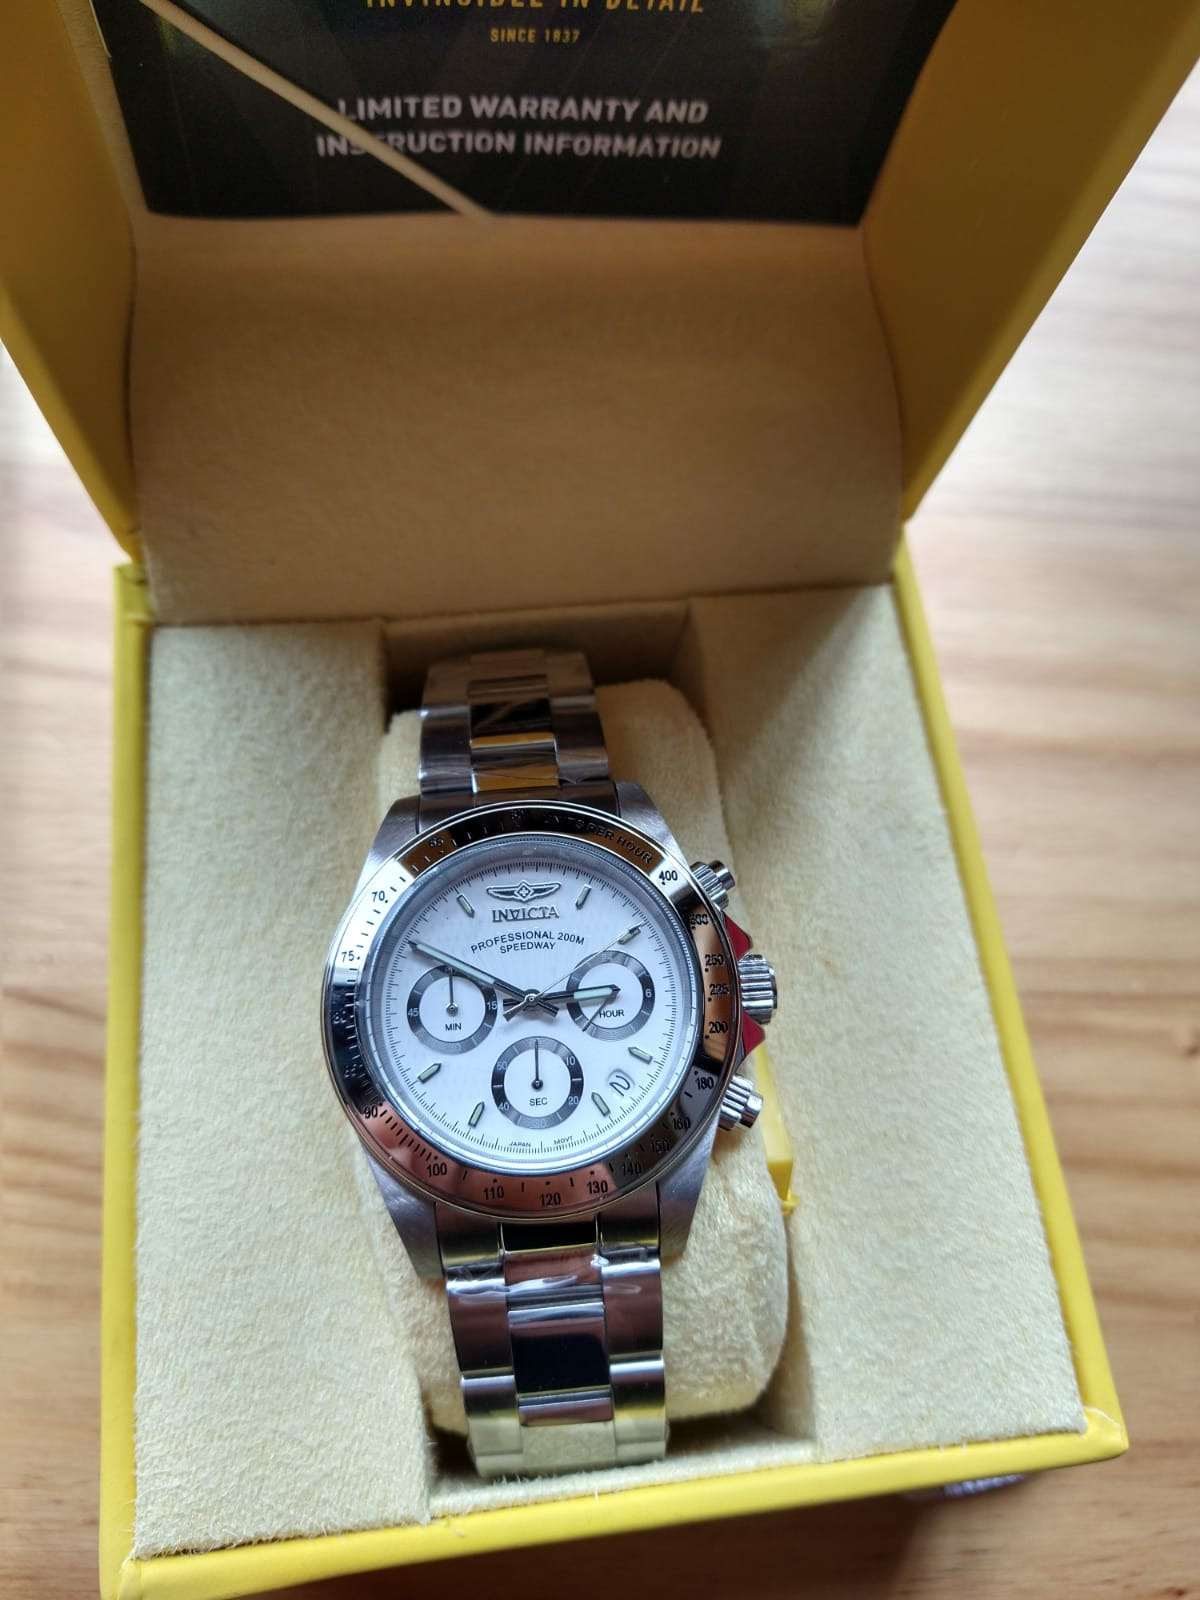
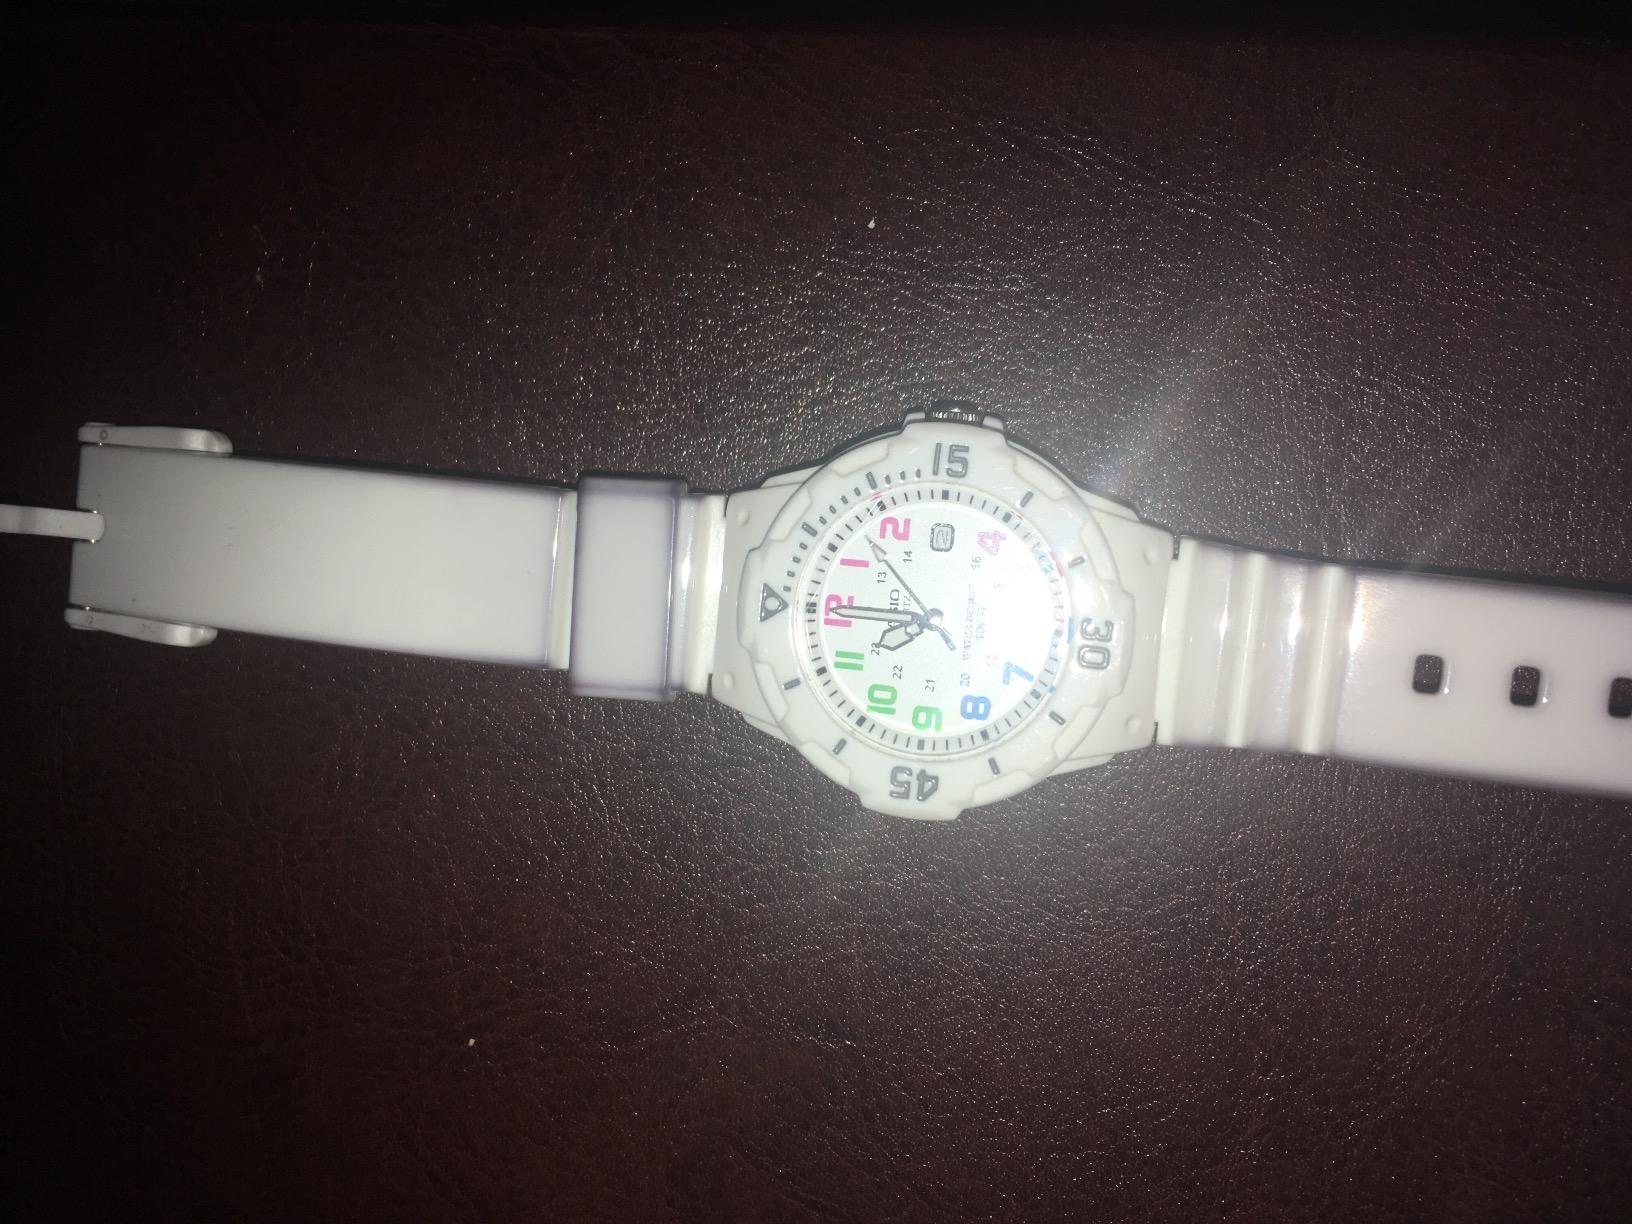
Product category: accessories_watch
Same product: no